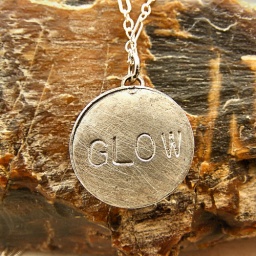
A glass matte finish cabochon set in sterling silver with &amp;quot;GLOW&amp;quot; hand stamped on the back.